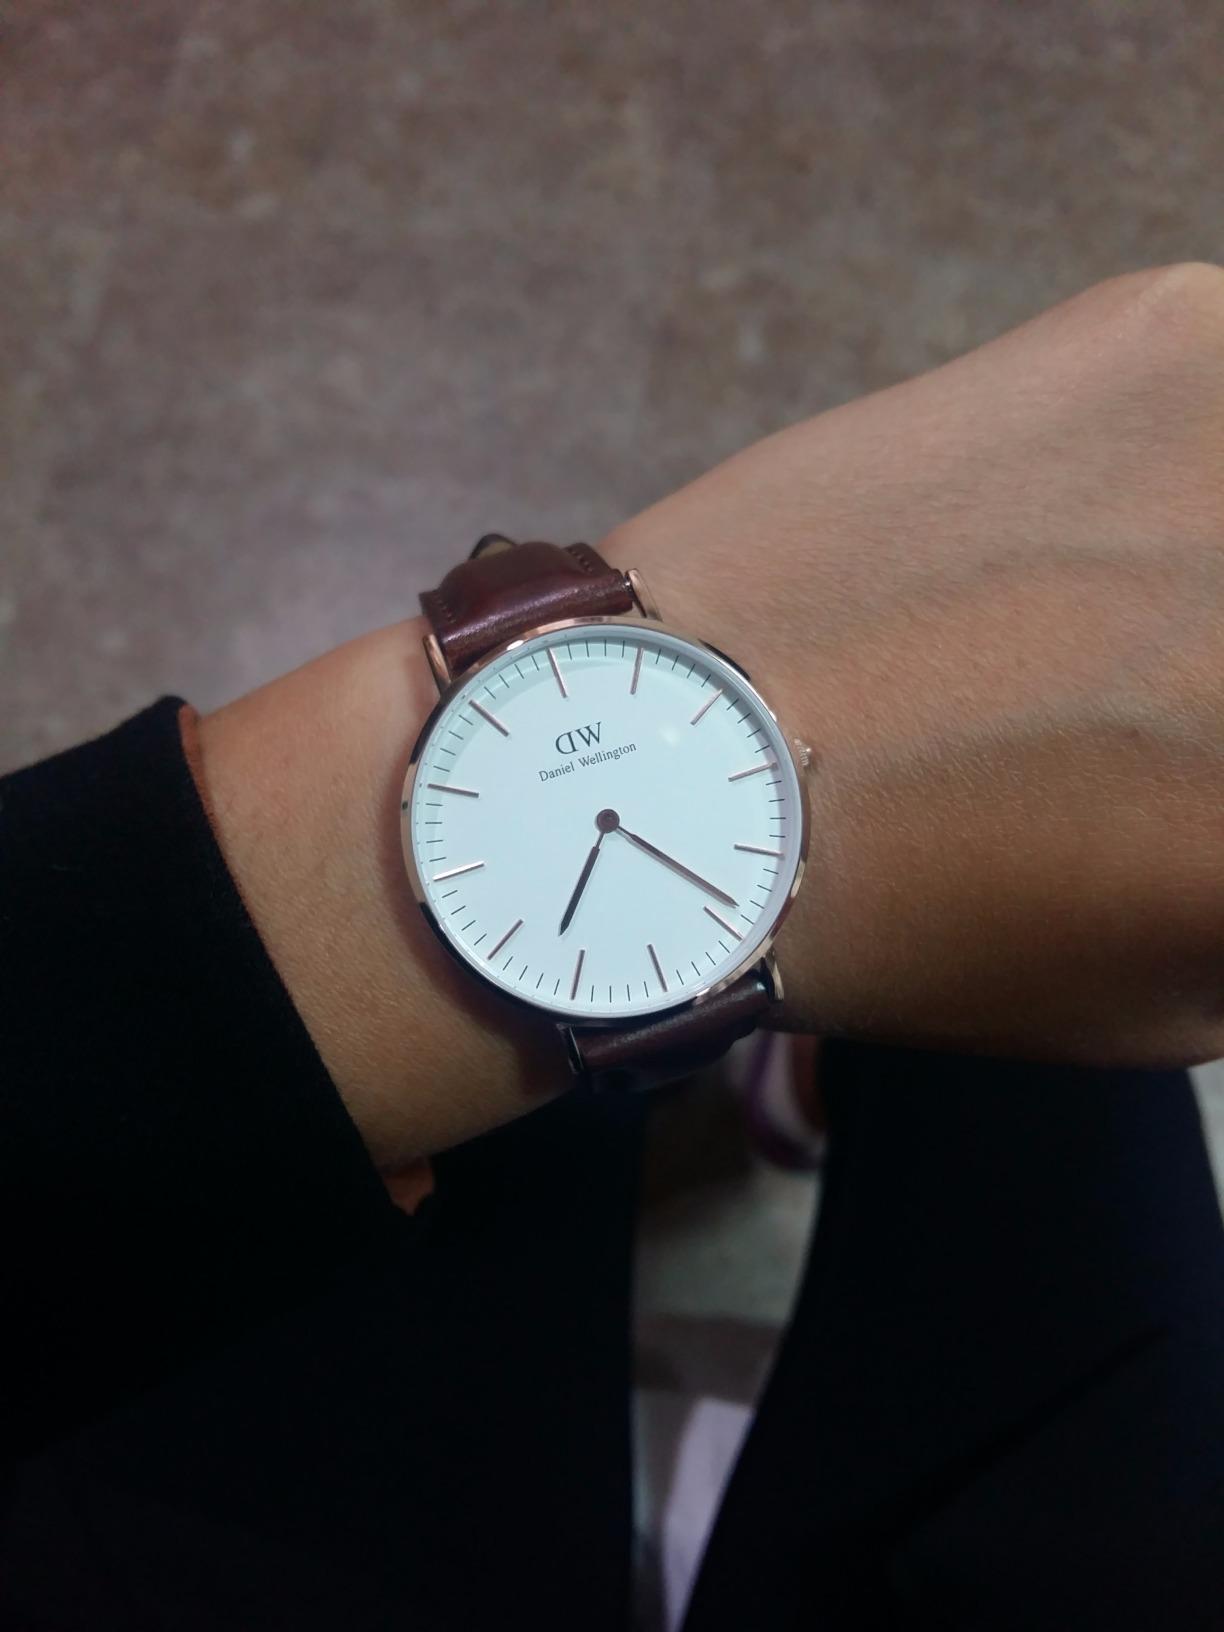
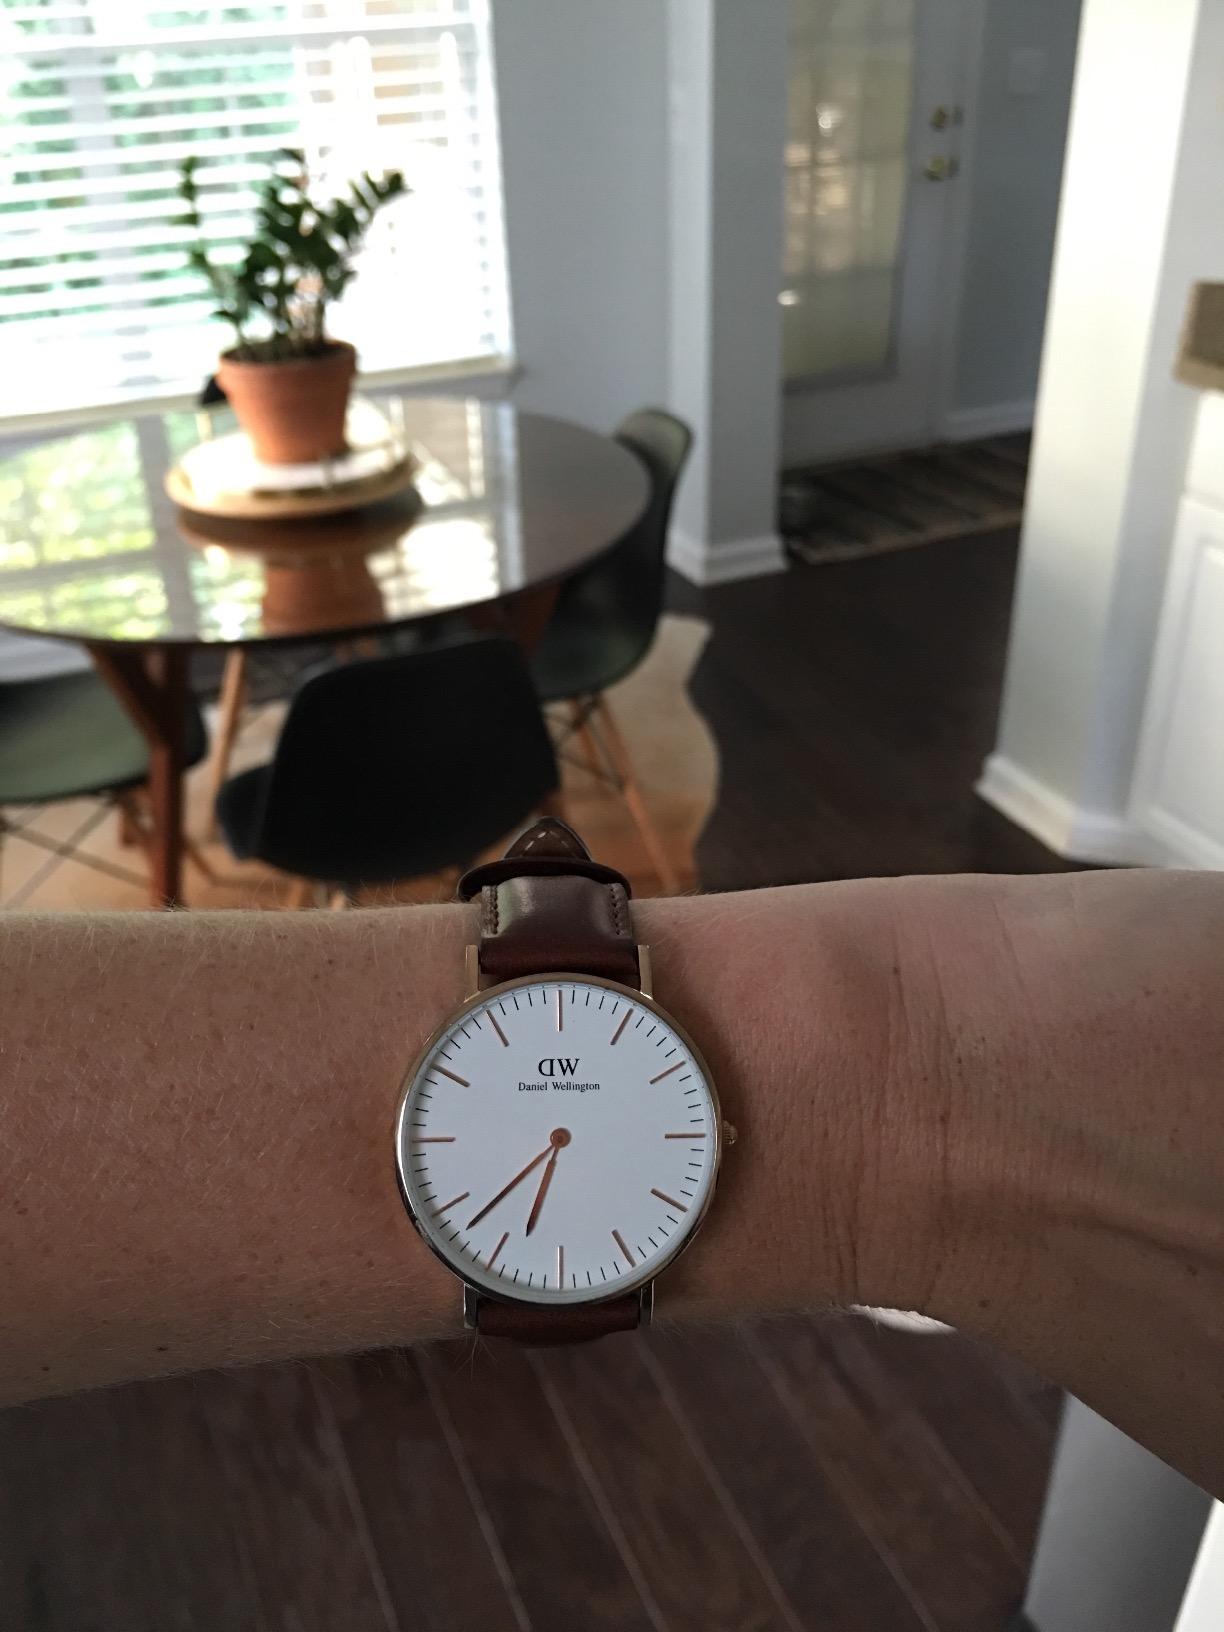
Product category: accessories_watch
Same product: yes